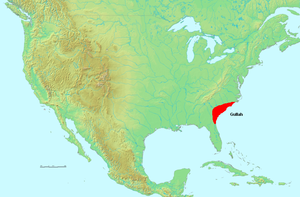
Les Gullah ou Geechee sont des Afro-Américains qui vivent dans la région des îles et plaines côtières de Caroline du Sud et de Géorgie où leurs ancêtres cultivaient le riz.